Prince Moulay Abdellah Stadium (1983)

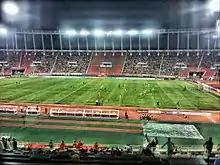

The stadium was constructed by a Chinese company when the ground was first broke in 1980 and was built over three years being completed in 1983. It was the home ground of AS FAR and used mostly for football matches. It also staged athletics. The stadium had a capacity of 50,000 people.